Spasskaya Tower Military Music Festival and Tattoo

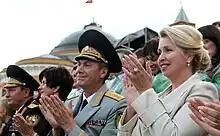
Sergey Khlebnikov and Svetlana Medvedeva at the 2011 festival.

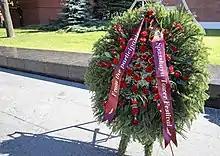
A wreath laid by the directorate of the festival.

The President of Russia in his/her position as Supreme Commander-in-Chief of the Russian Armed Forces usually delivers a message of congratulations to the organizers and participants of the festival. Greetings are also given by the Russian Defence Minister and the Mayor of Moscow. The day before the festival's opening ceremony, the directors of the participating bands lay wreaths at the Tomb of the Unknown Soldier in Alexander Garden. The festival usually coincides with Moscow's City Day, which means that some of the participating bands take part in the procession along Tverskaya Street.